Izu–Bonin–Mariana arc

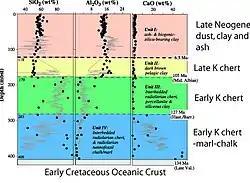
Sediment cored at Ocean Drilling Program Site 1149 (see previous figure for location). Far right gives lithology and age, 3 columns show vertical variations of Calcium, Silicon, and Aluminum, indicators of relative carbonate, chert, and clay or ash. Modified from Plank et al. (2006).

The figure above shows the typical sediments drilled at Ocean Drilling Program site 1149, east of the Izu–Bonin segment. The sediments drilled at ODP site 1149 are about 400 m thick and are as old as 134 million years. The sedimentary section is a typical pelagic stratigraphy, accumulated mostly in the Cretaceous but also in the last 7 million years (late Neogene) built on a basement of Early Cretaceous oceanic crust. The lowermost portion is carbonate and chert, the next layer is very chert-rich, the third layer is clay-rich. This is followed by a long depositional hiatus before sedimentation resumes ~6.5 Ma (Late Miocene), with deposition of volcanic ash, clay, and windblown dust. The stratigraphy east of the Mariana segment differs from that being subducted beneath the Izu–Bonin segment in having a much greater abundance of Early Cretaceous intra-plate volcanics and flood basalts.